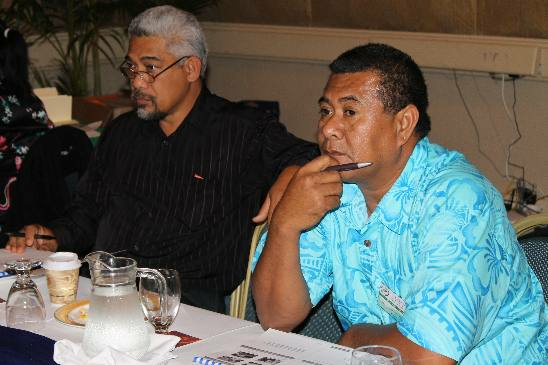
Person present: Yes